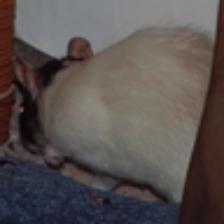
Label: NonHuman